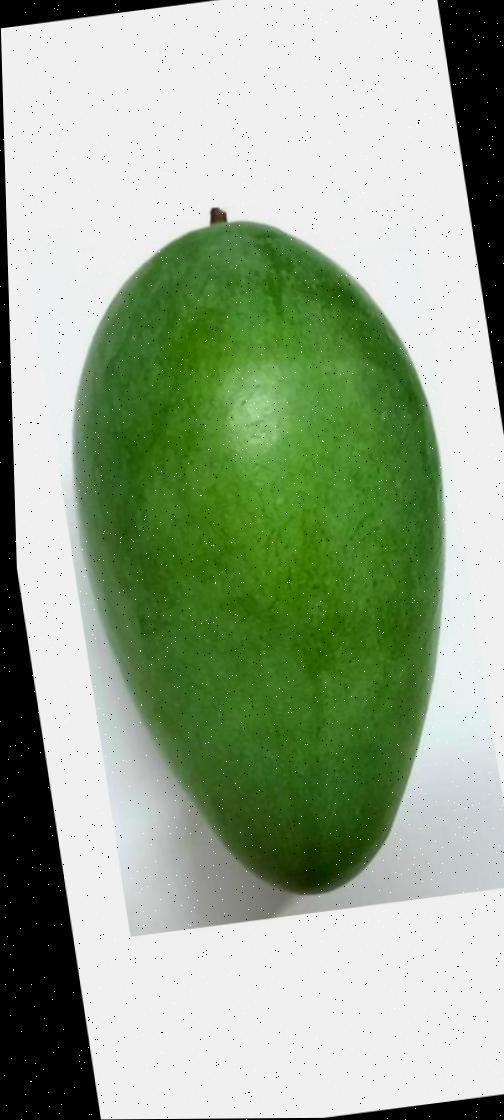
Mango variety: Amrapali